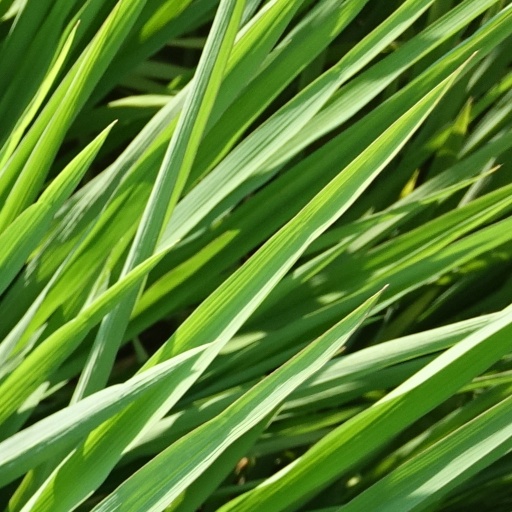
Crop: rice